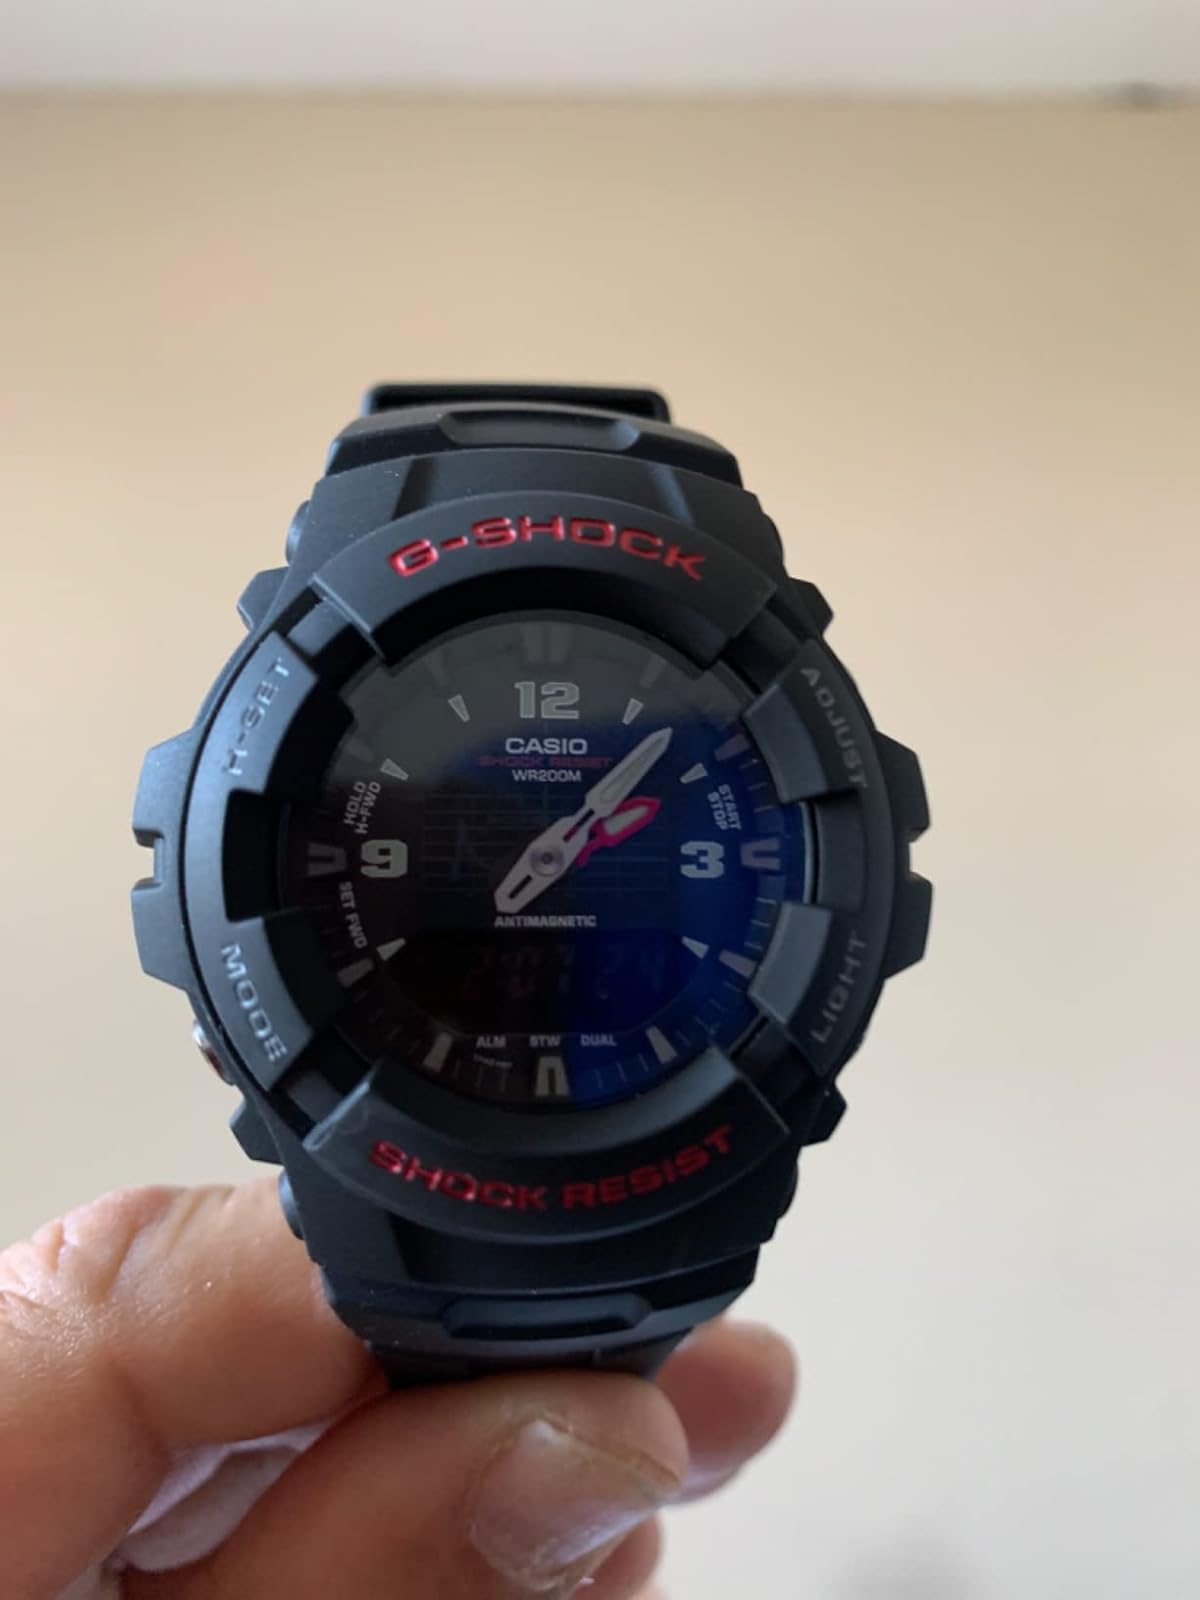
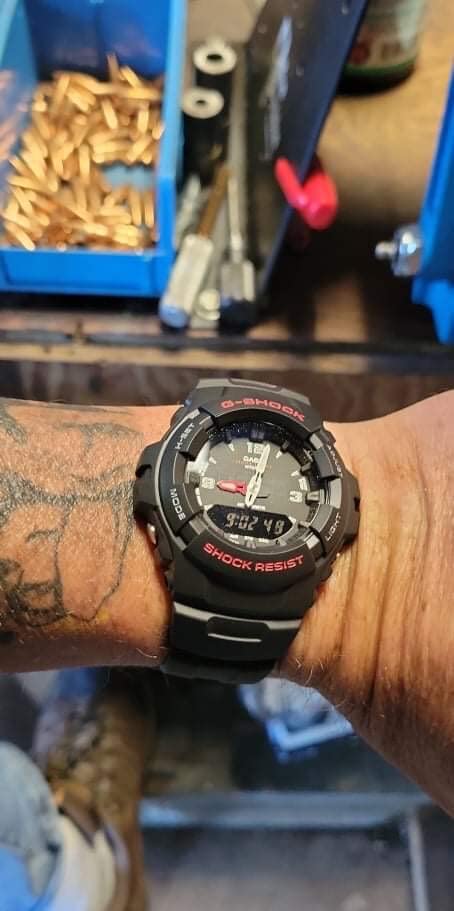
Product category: accessories_watch
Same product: yes